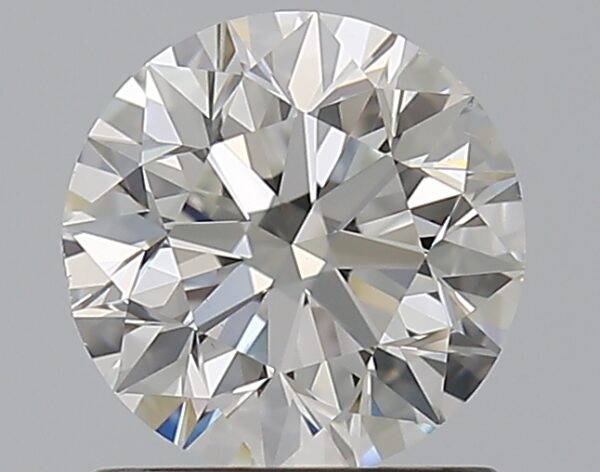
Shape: round
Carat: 1
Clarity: SI1
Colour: G
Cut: EX
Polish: EX
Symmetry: EX
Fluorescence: N
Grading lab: GIA
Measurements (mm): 6.29 x 6.34 x 4.02